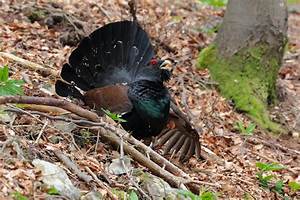
Label: chicken